Air mass (astronomy)

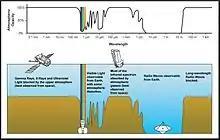
Atmospheric transmittance across the electromagnetic spectrum

Atmospheric models that derive from hydrostatic considerations assume an atmosphere of constant composition and a single mechanism of extinction, which isn't quite correct. There are three main sources of attenuation : Rayleigh scattering by air molecules, Mie scattering by aerosols, and molecular absorption (primarily by ozone). The relative contribution of each source varies with elevation above sea level, and the concentrations of aerosols and ozone cannot be derived simply from hydrostatic considerations.